Karlstadt, Germany

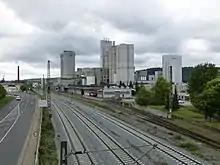
Industry south of Karlstadt.

Local industry includes Düker Ironworks, the Schwenk Cement Works, and the Kohl Wood Veneer Factory. Besides these three large industrial plants, many handicraft businesses have also set up shop in Karlstadt. Another big employer is the Main-Spessart "Landratsamt" (district administration). Many inhabitants commute to Würzburg, 25 km away, or Lohr am Main, 18 km away.